Lapp Log House

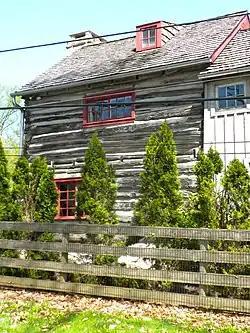
Lapp Log House, April 2010

The Lapp Log House, also known as the Hopper Log House, is an historic, American home that is located in East Whiteland Township, Chester County, Pennsylvania.